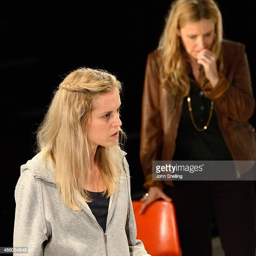
actors on stage during a performance